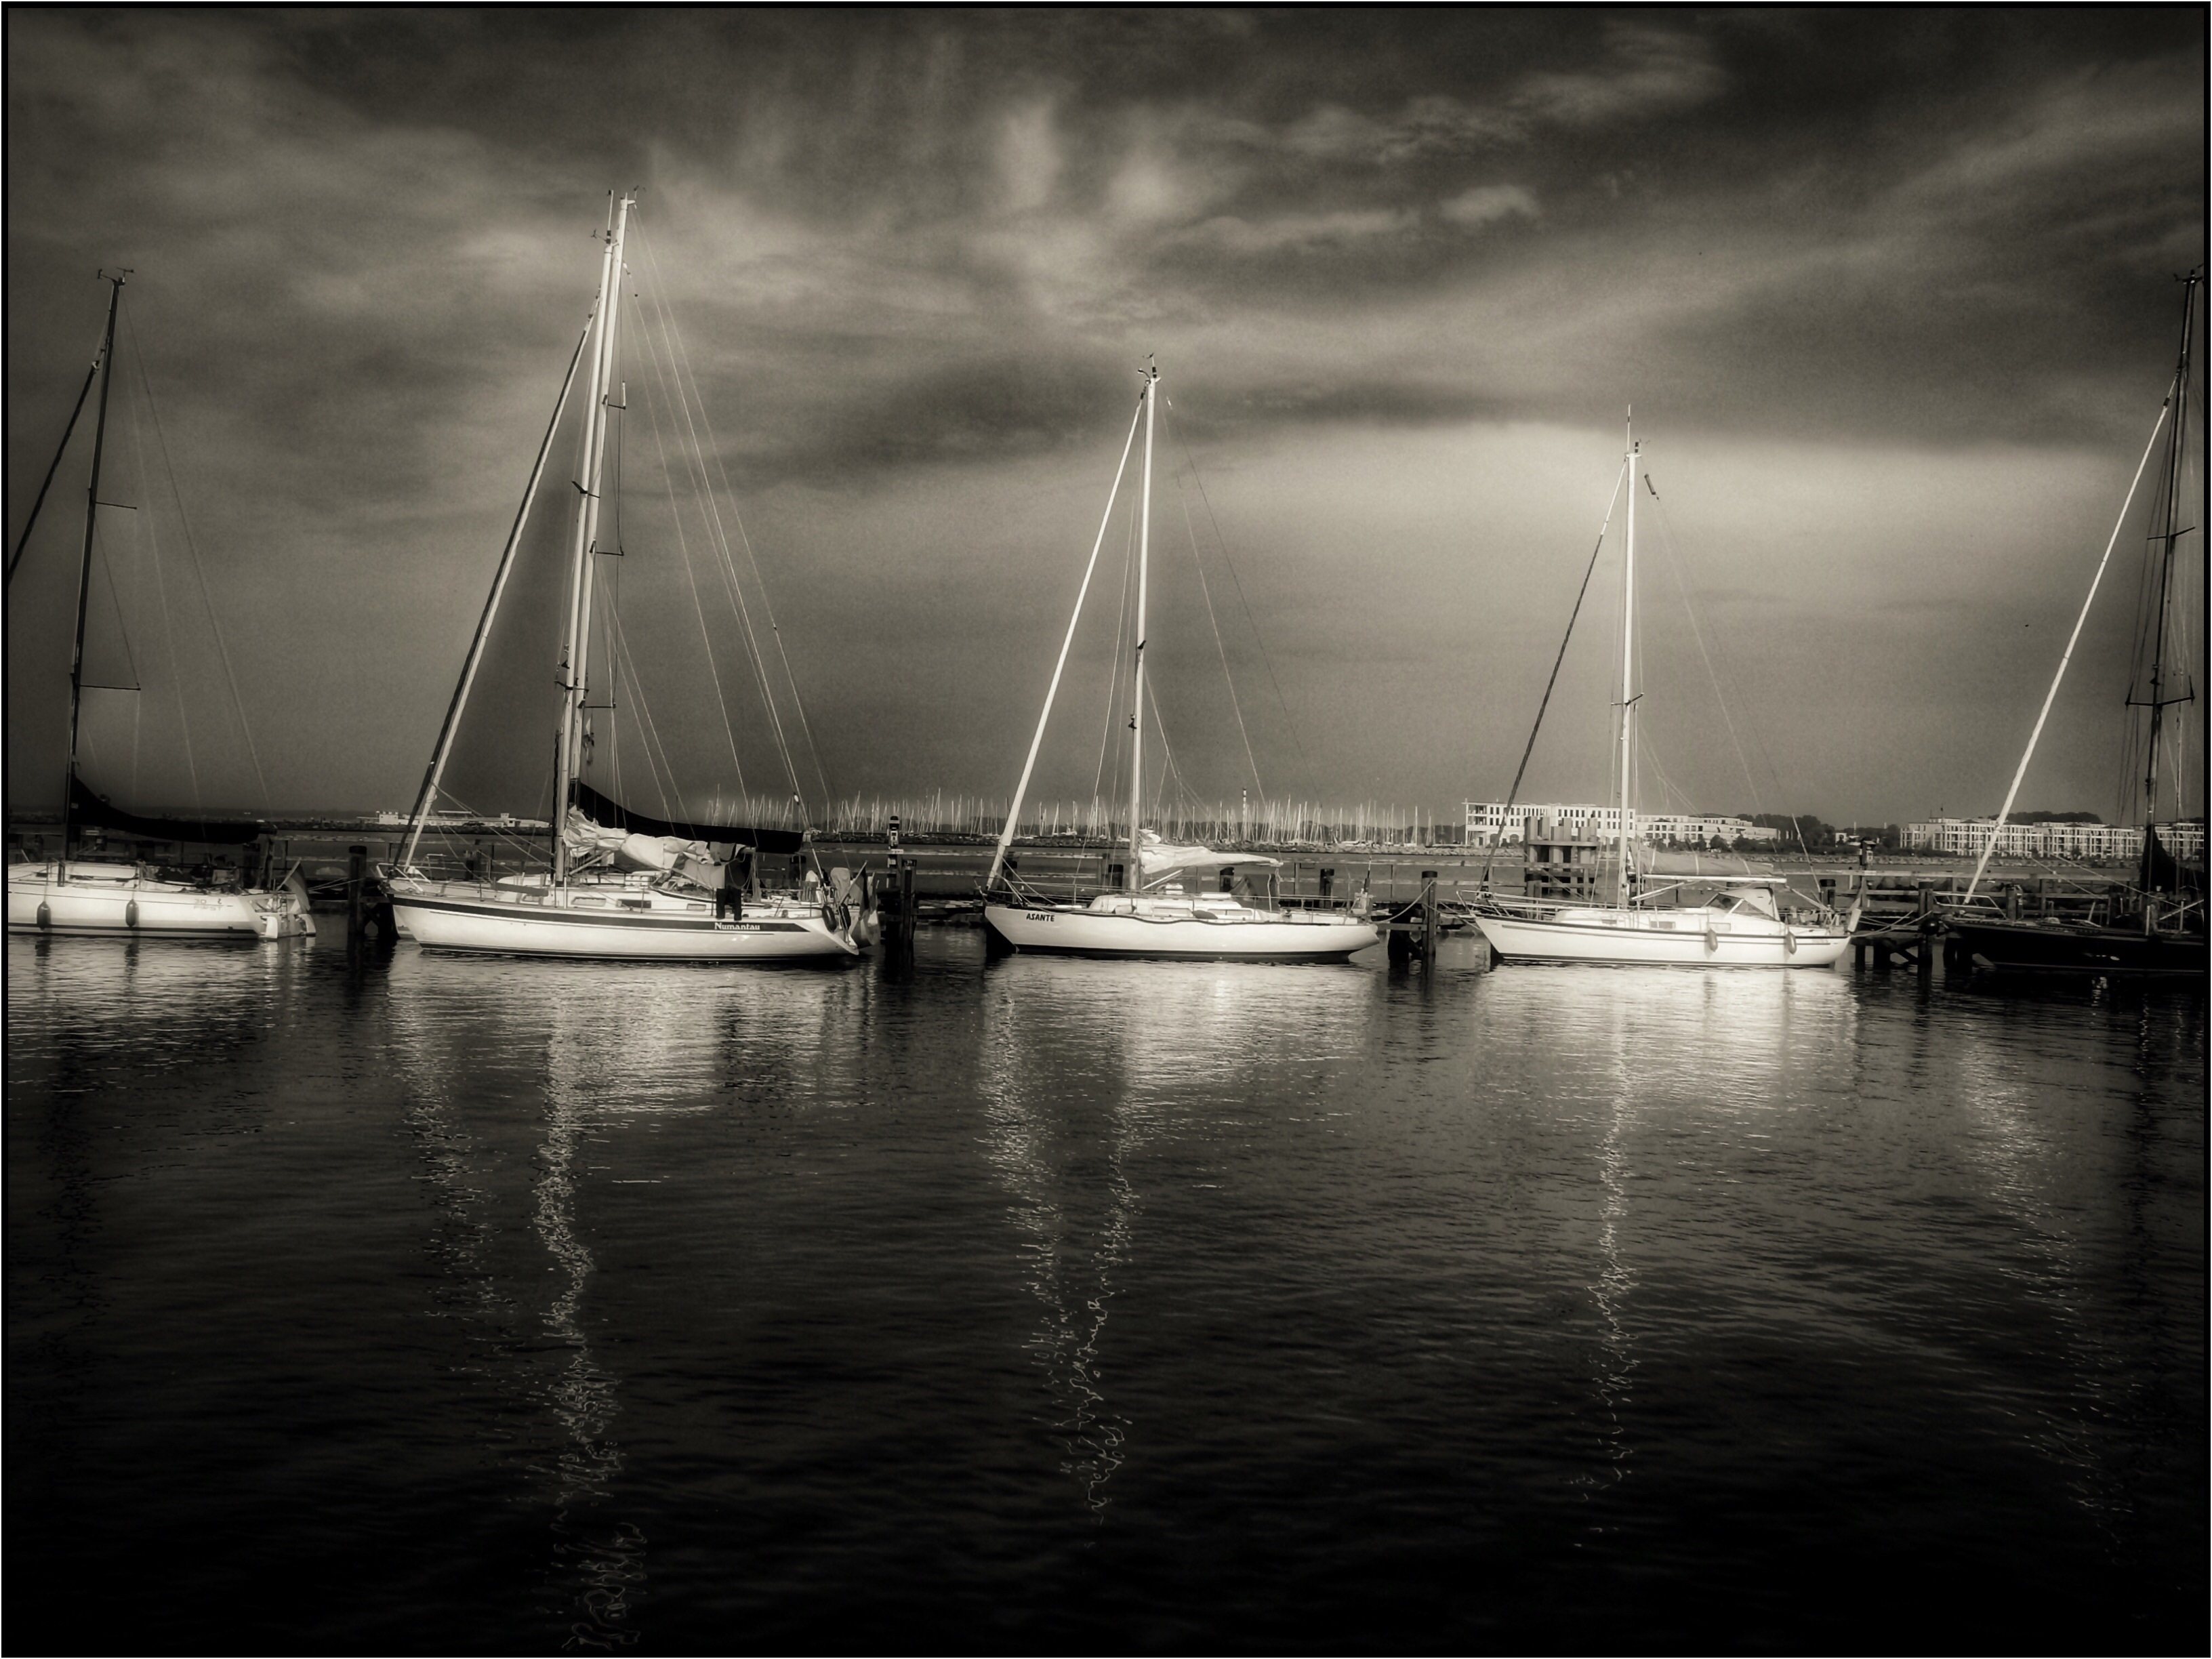
sea, water, dock, black and white, boat, bridge, lake, boot, reflection, vehicle, mast, sailing, darkness, marina, port, monochrome, leisure, sailboat, watercraft, sailing boat, hobby, water sports, baltic sea, sport boat, monochrome photography